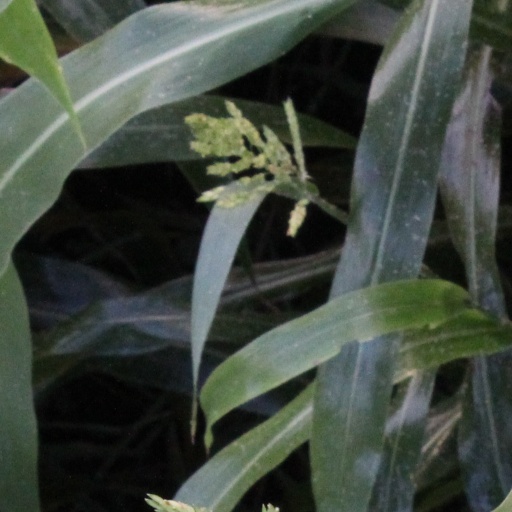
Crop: sorghum